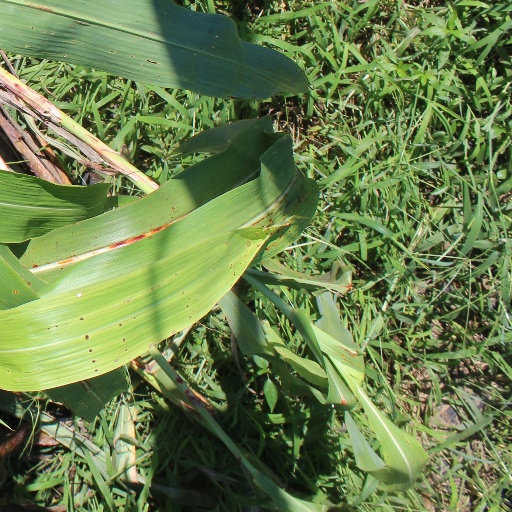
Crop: sorghum